Geneva Bible

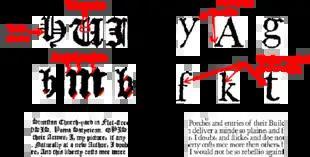
(a–b) Characteristics of Blackletter and Roman font; (c–d) corresponding text snippets

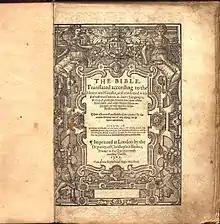
Geneva Bible title page 1589

The Geneva Bible was also issued in more convenient and affordable sizes than earlier versions. The 1560 Bible was in quarto format (218 × 139 mm type area), but pocket-size octavo editions were also issued, and a few large folio editions. The New Testament was issued at various times in sizes from quarto down to 32º (the smallest, 70×39 mm type area).